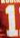
Number: 1